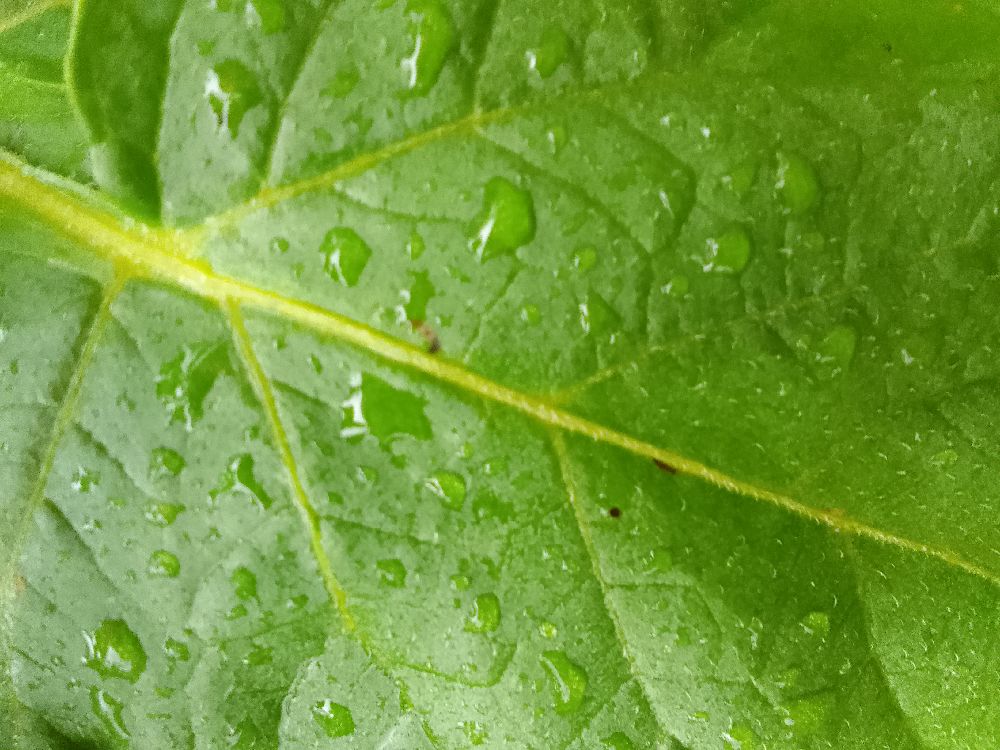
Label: Healthy